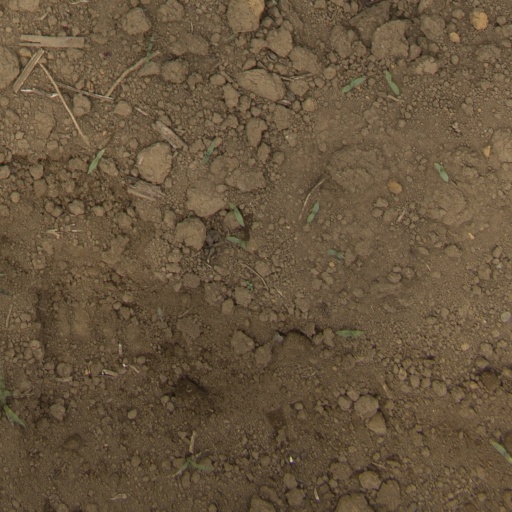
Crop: Jerusalem artichoke